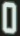
Number: 0